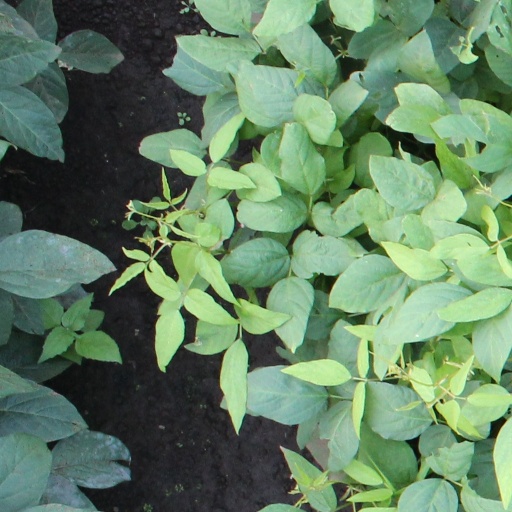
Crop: soybean